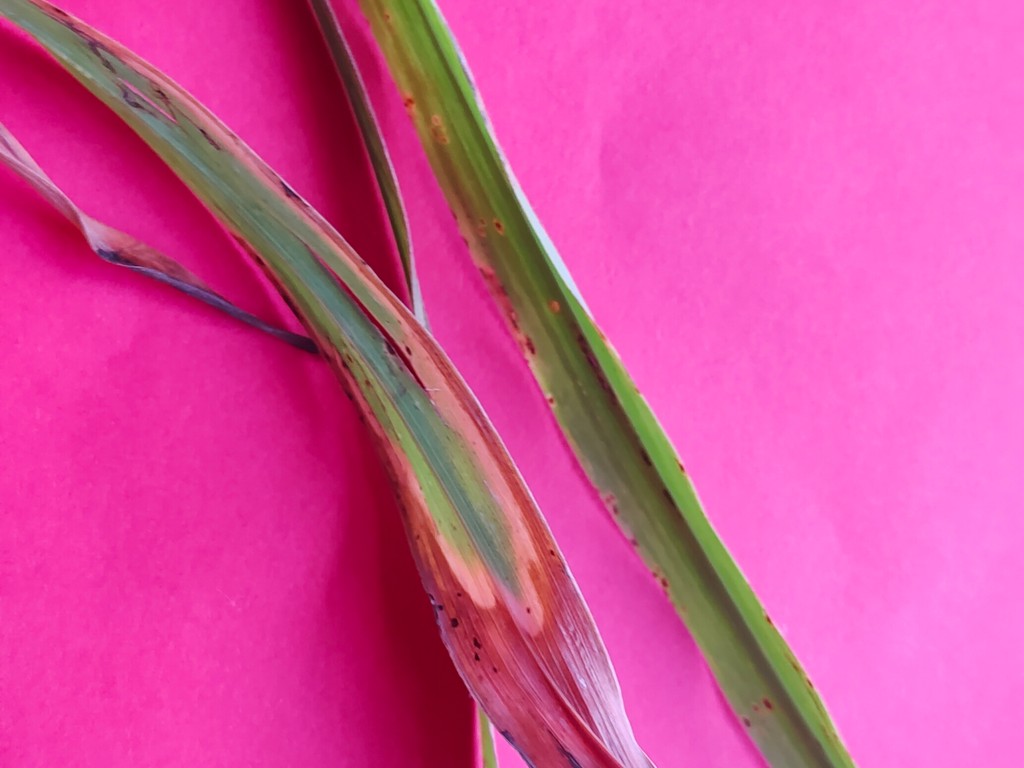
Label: Unhealthy